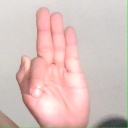
अक्षर: फ